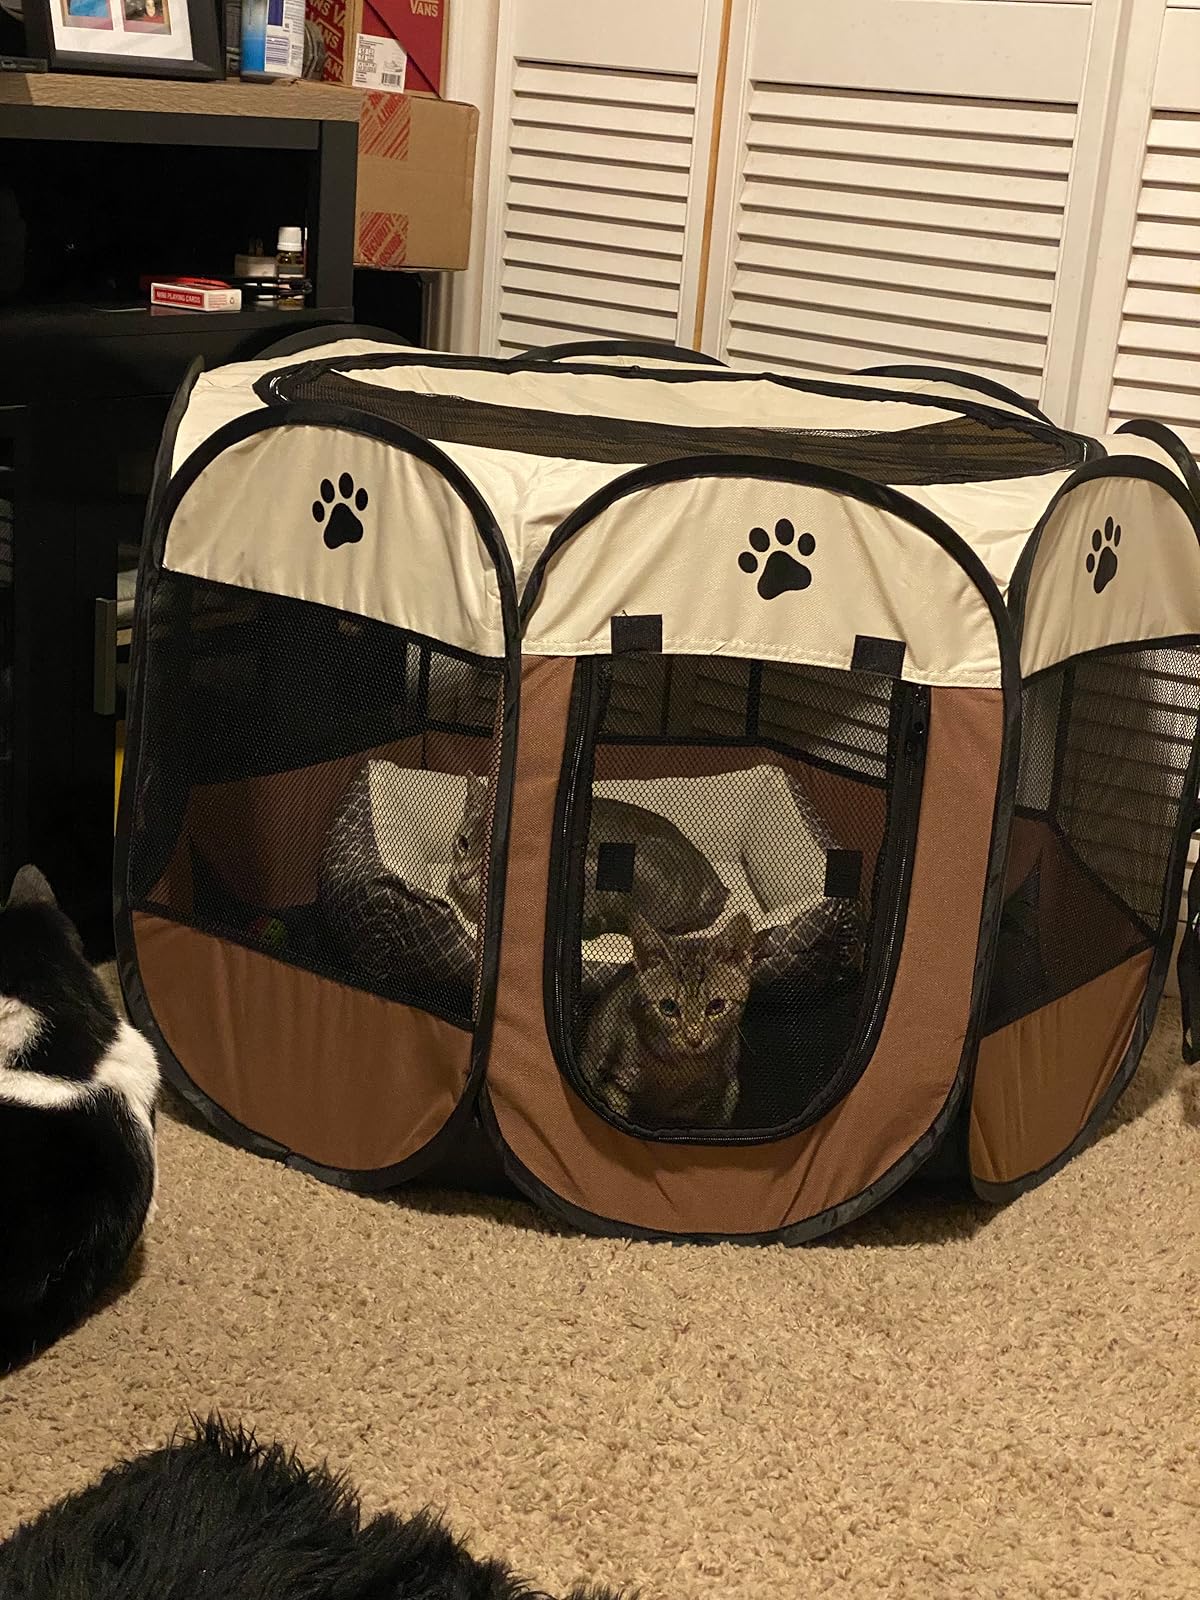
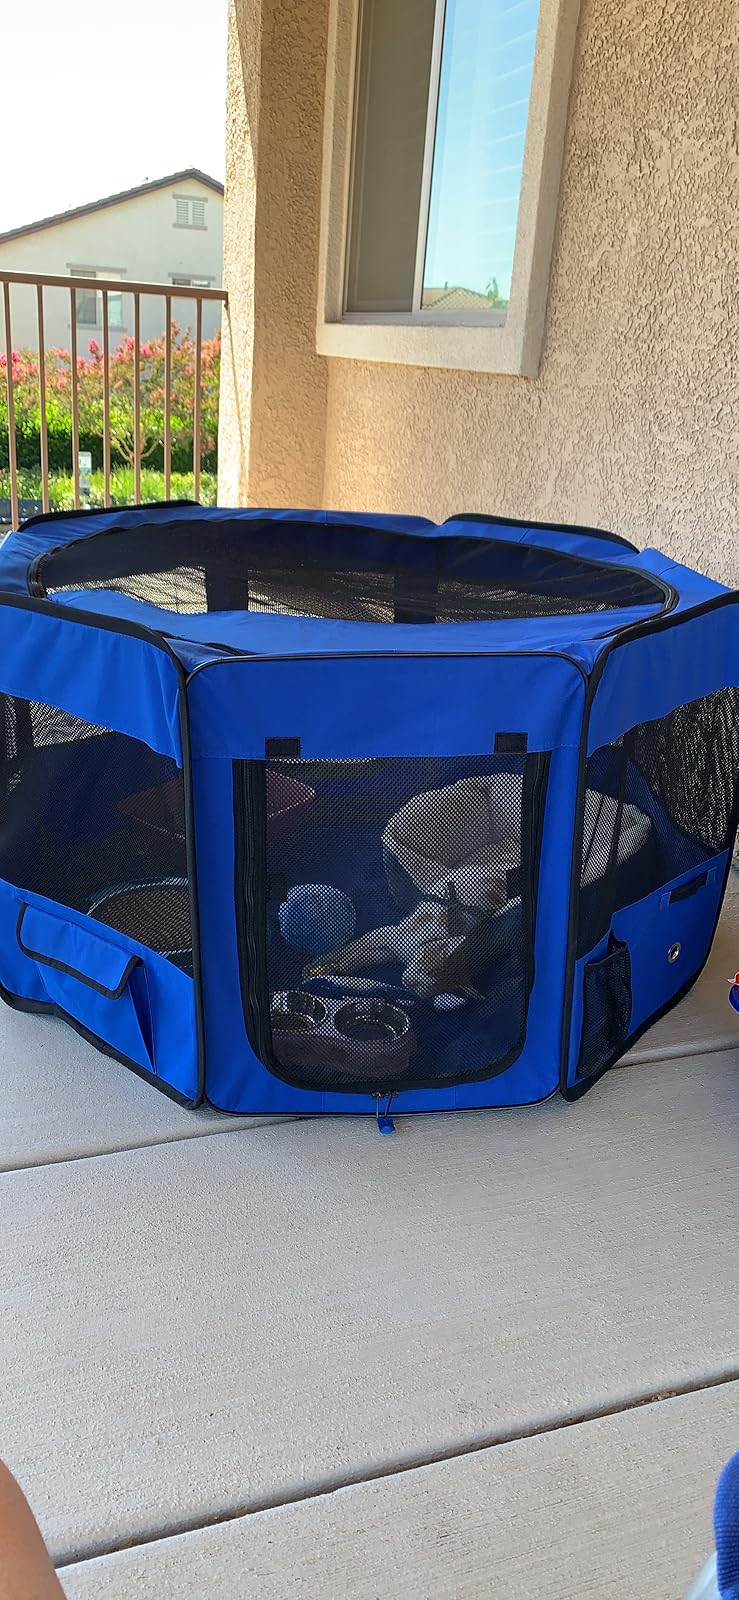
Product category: items_kennel
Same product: no